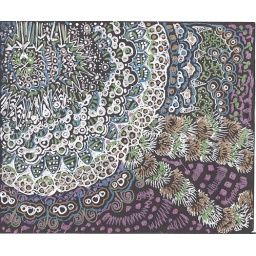
Background for this card was black paper given to me by Flowerlady56.